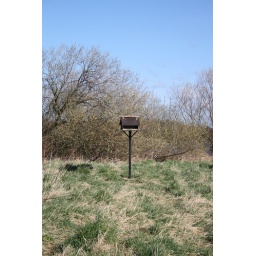
Attenborough bird table in nature reserve